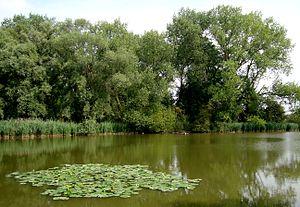
Le marais dans le parc de la Deûle à Wavrin (Nord).
Le parc de la Deûle est un parc périurbain de 400 hectares du nord de la France structuré autour de la Haute-Deûle, qui a été créé pour protéger les champs captants irremplaçables du sud de la conurbation lilloise.
Cette liste de parcs et jardins publics de France recense l'ensemble des jardins publics, parcs publics et espaces verts appartenant aux collectivités territoriales de France. Les parcs et jardins appartenant à des institutions ou des établissements publics français figurant dans cette liste sont des propriétés privées.